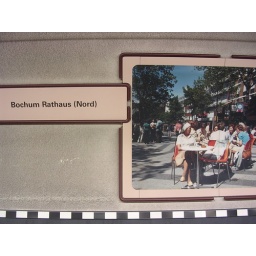
Old pictures at the wall in an old train tunnel.